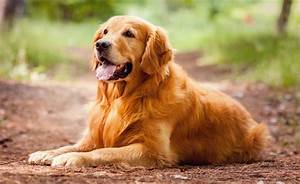
Label: cane